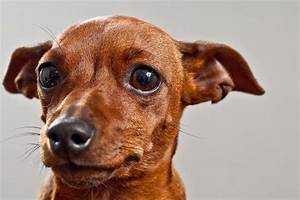
Label: dog